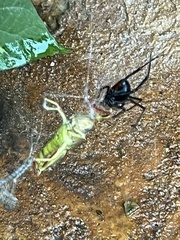
Species: Lactrodectus_hesperus